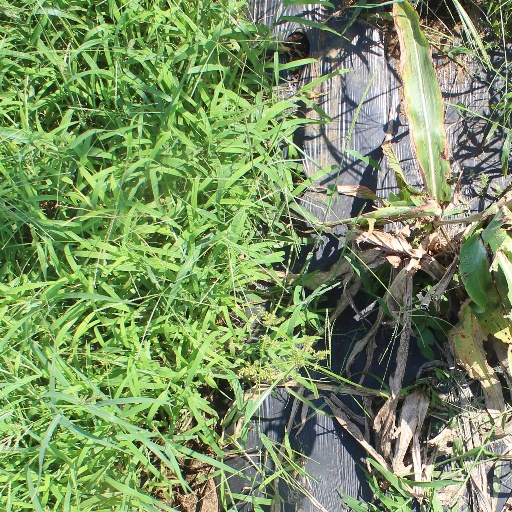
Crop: sorghum